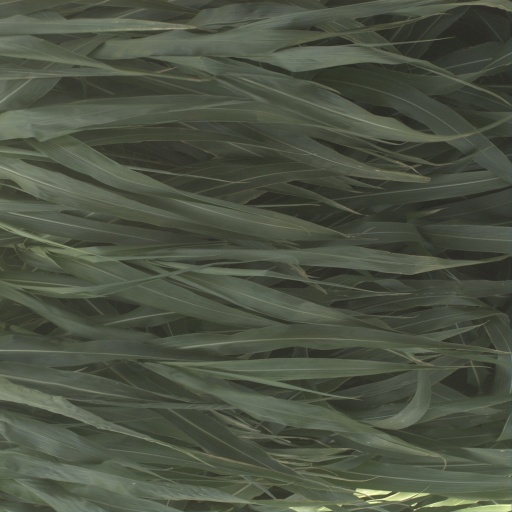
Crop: sorghum